Solipsism

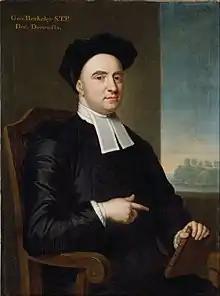
Portrait of George Berkeley by John Smybert, 1727

George Berkeley's arguments against materialism in favour of idealism provide the solipsist with a number of arguments not found in Descartes. While Descartes defends ontological dualism, thus accepting the existence of a material world ("res extensa") as well as immaterial minds ("res cogitans") and God, Berkeley denies the existence of matter but not minds, of which God is one.